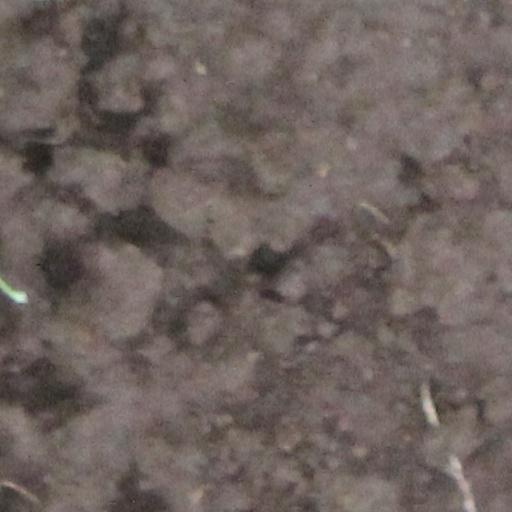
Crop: wheat